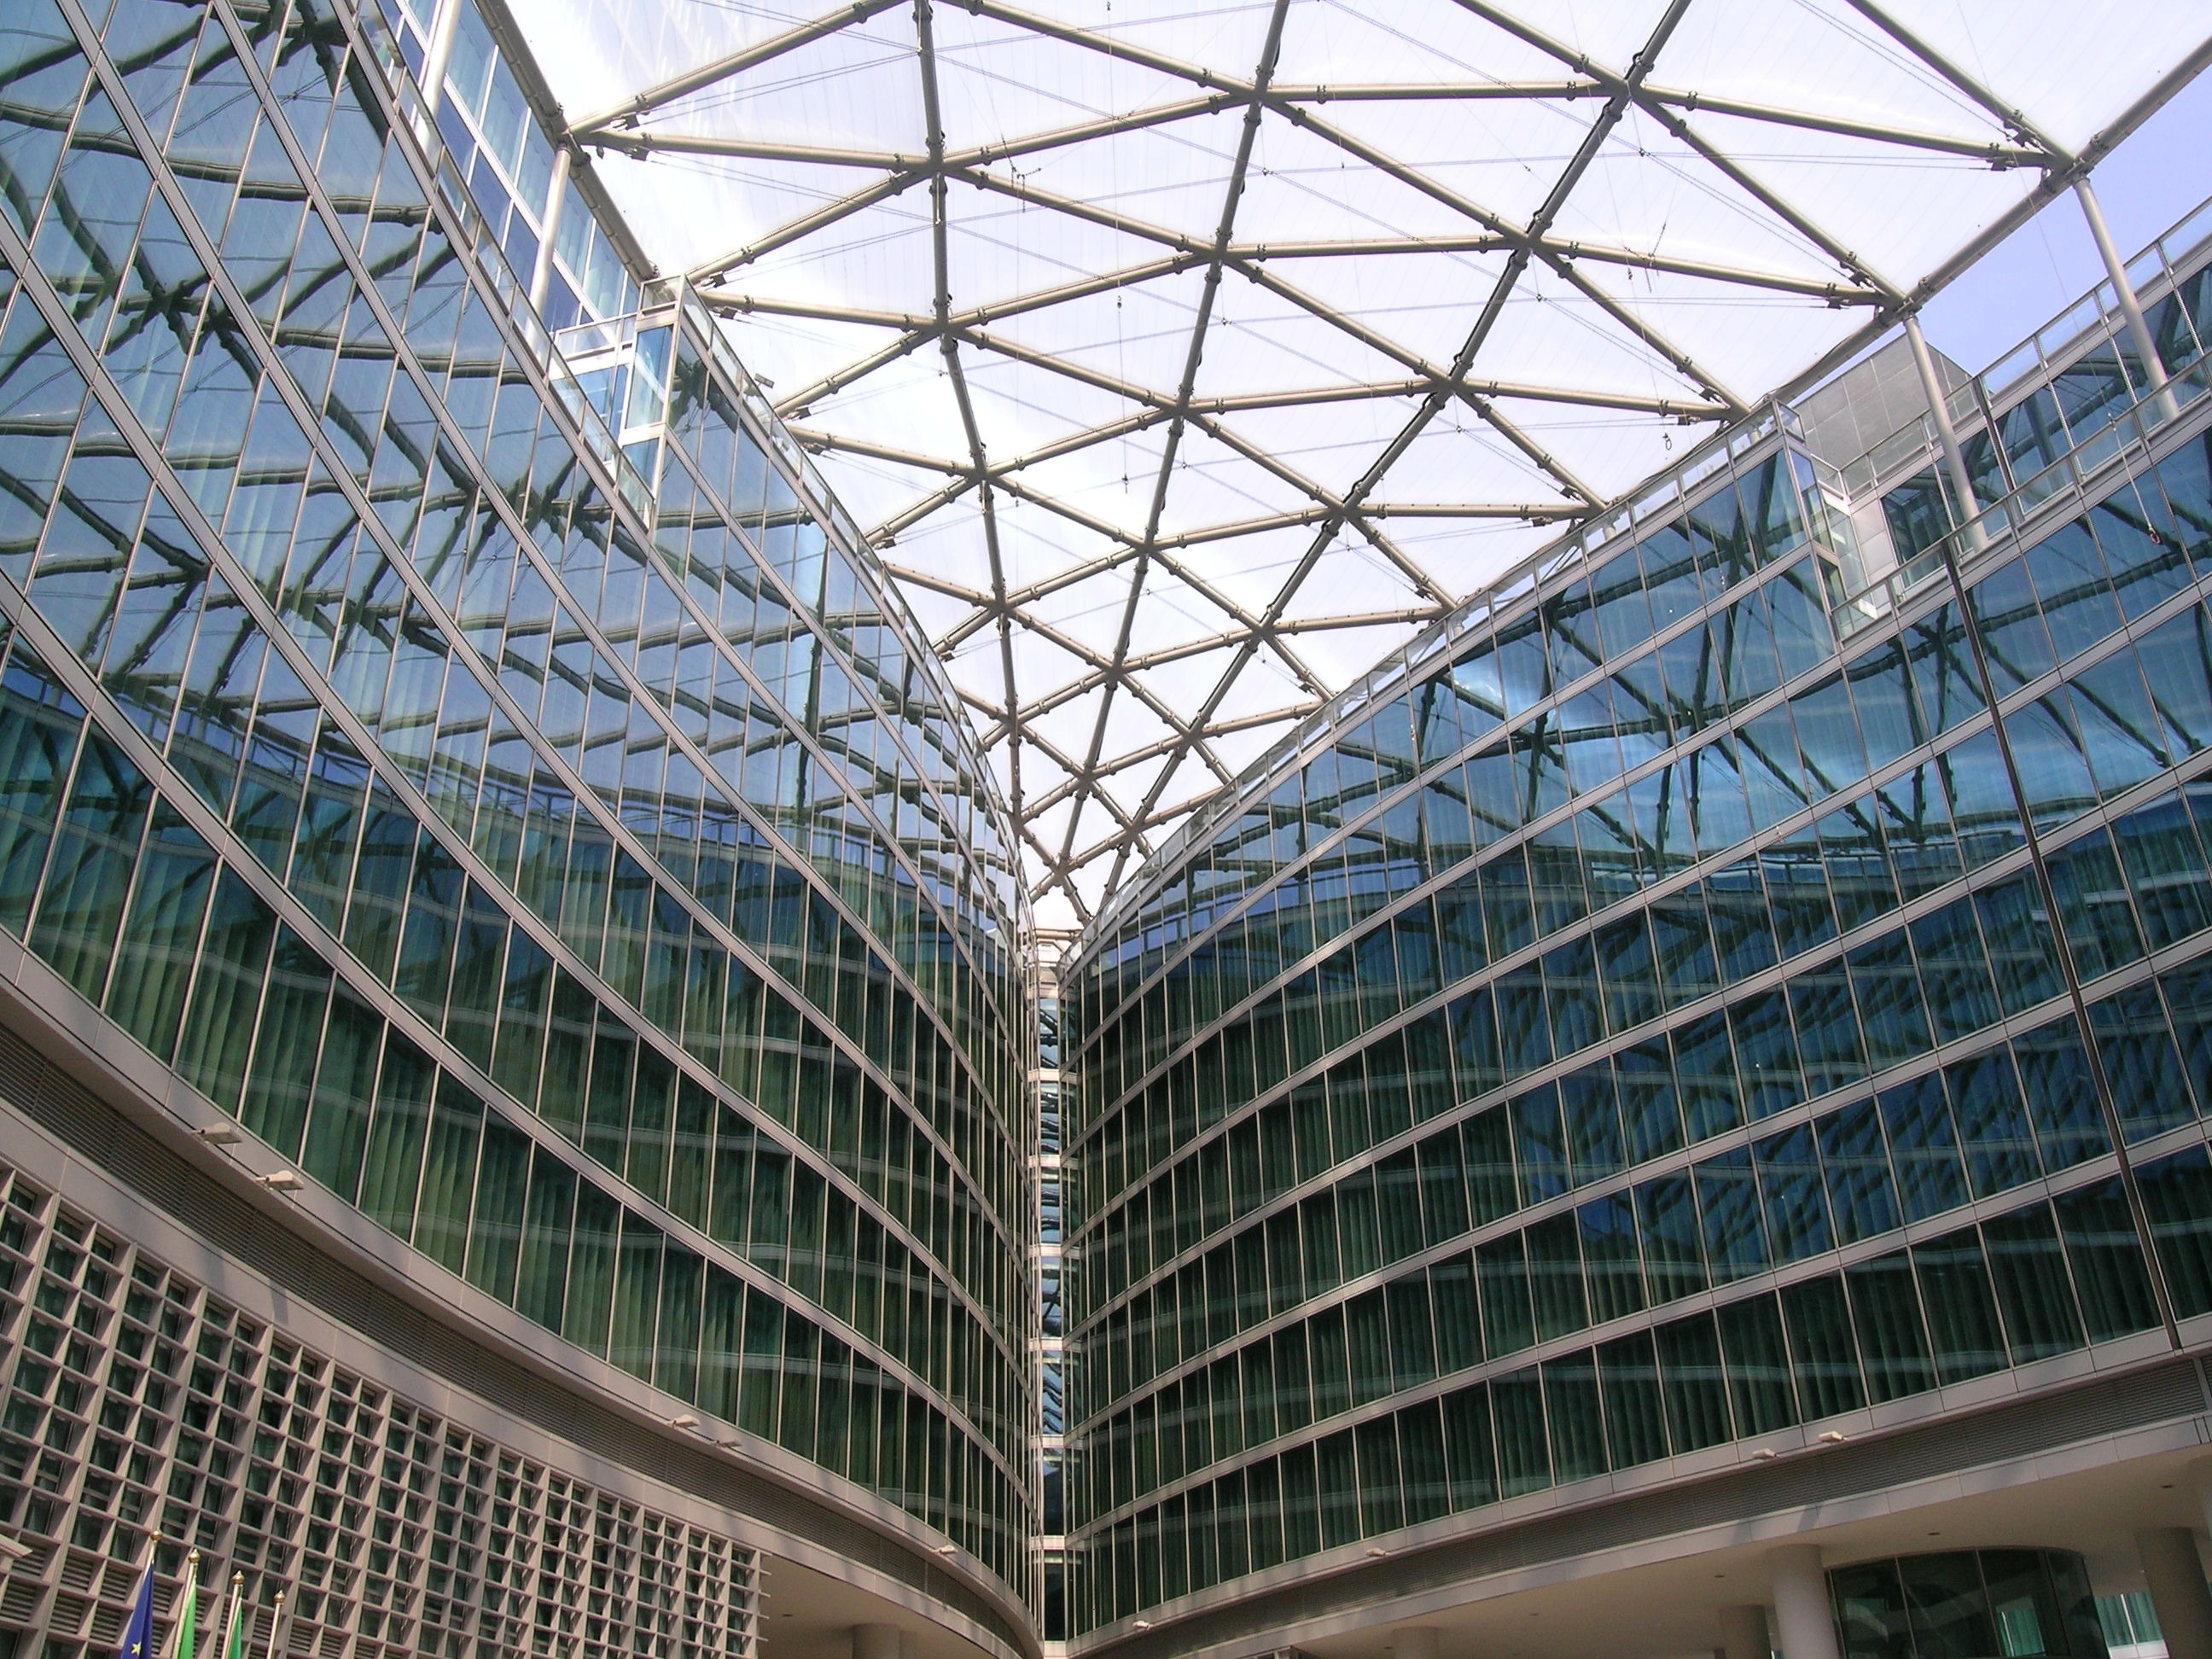
architecture, structure, skyscraper, facade, stadium, arena, palazzo, milan, headquarters, daylighting, skyway, sport venue, outdoor structure, regione lombardia, piazza veneto